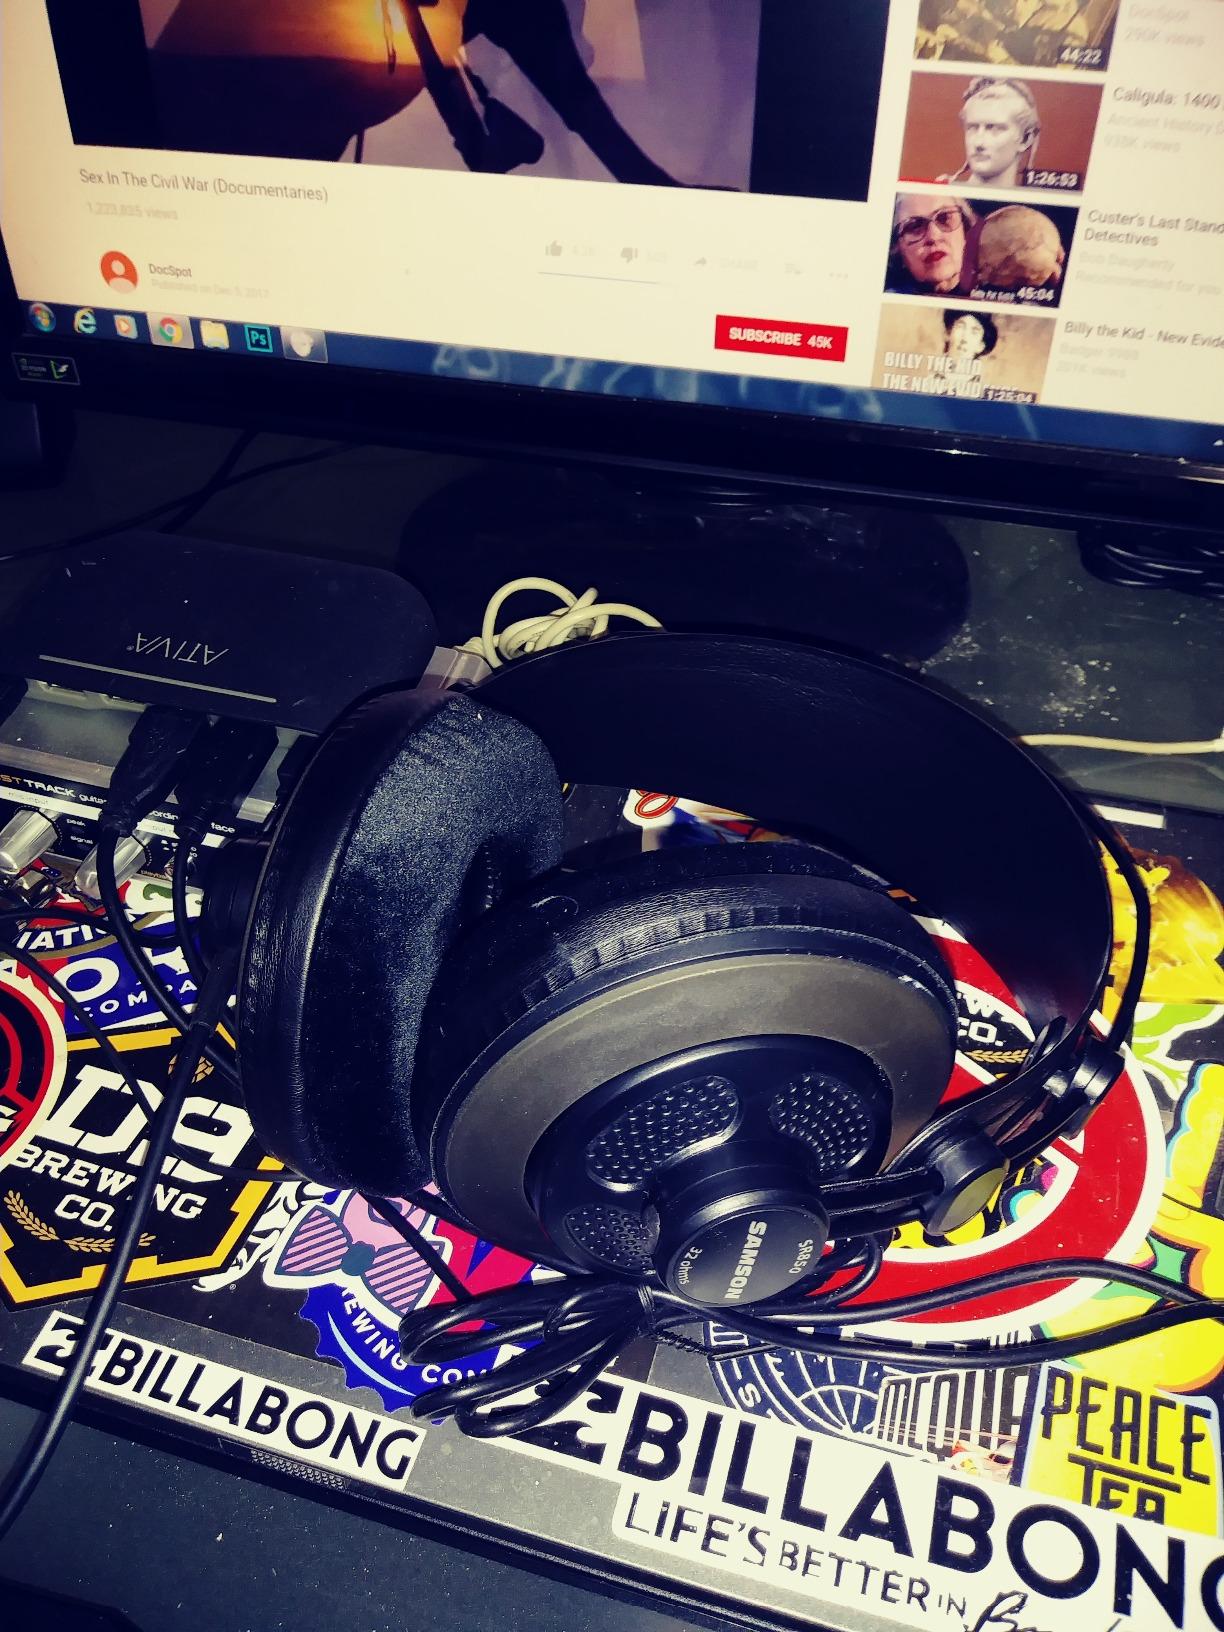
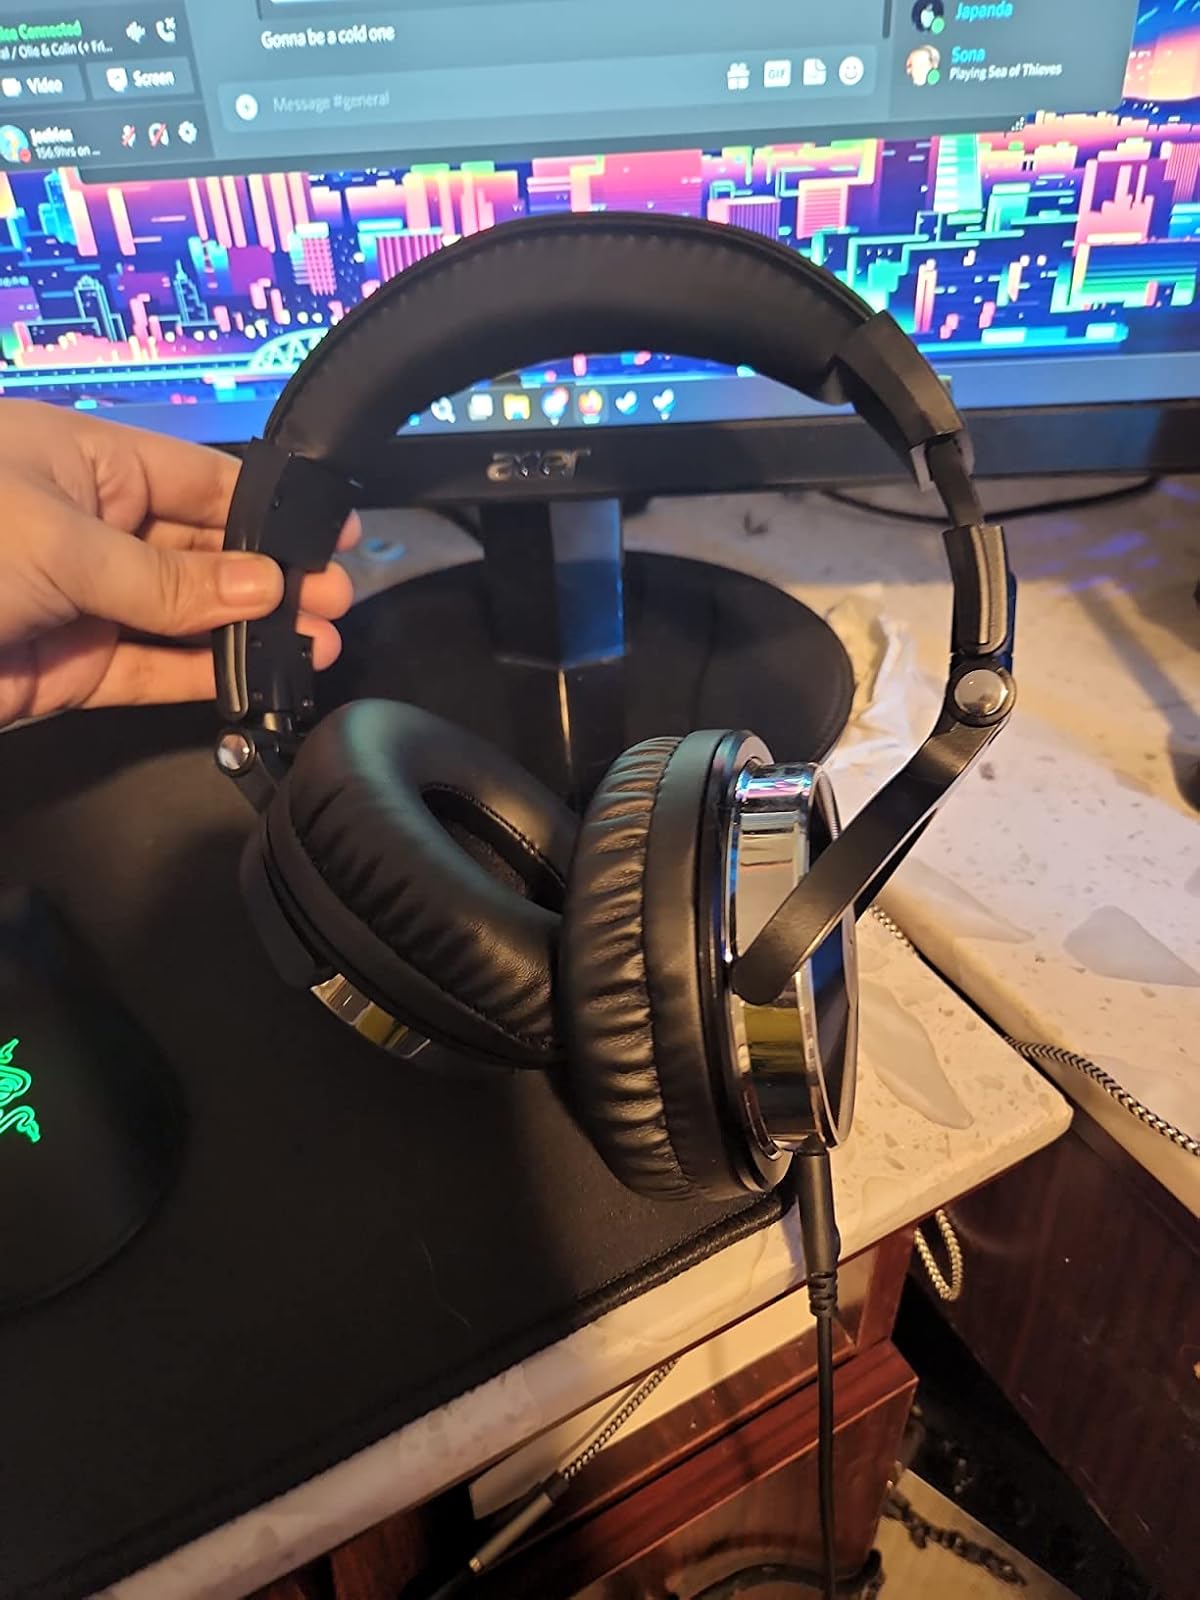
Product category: headphones
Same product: no